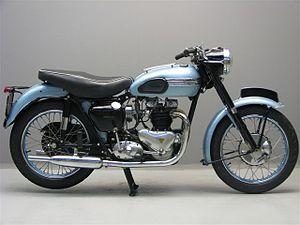
Une motocyclette, plus couramment désignée par son abréviation moto, est un véhicule motorisé, sans carrosserie, à deux roues le plus souvent monotraces, pouvant être équipé d'un side-car. Inventée au XIXᵉ siècle dans le même temps que les premiers moteurs thermiques, les motos se déclinent aujourd'hui en plusieurs types selon leurs usages : sportive, supermotard, routière, tout chemin, etc. Le conducteur, appelé cyclomotoriste, motard ou motocycliste, y est assis à califourchon sur la selle, les mains tiennent le guidon et les pieds sont sur des repose-pieds. Un passager peut se tenir à califourchon derrière le pilote si la motocyclette est conçue pour.
Une architecture moteur et boîte de vitesses combinés est un type de conception pour des motos dans lequel le moteur et les composants de la boîte de vitesses partagent un même carter. Cela inclut parfois des moteurs d'automobiles et a souvent été appliqué à des motos avec des configurations internes assez différentes, telles que les modèles BMW à moteur flat-twin.